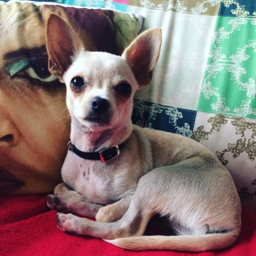
things you only know if you own a chihuahua